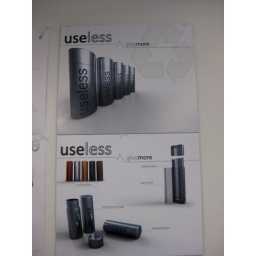
This bottle featured a stainless steel sheath over a glass interior, and it looks great!